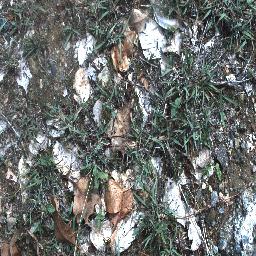
Label: negative